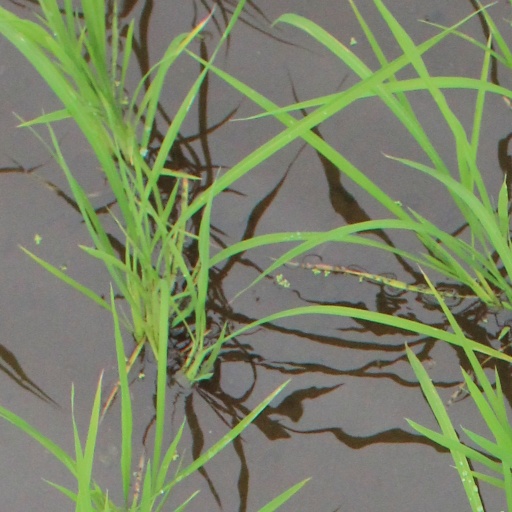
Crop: rice